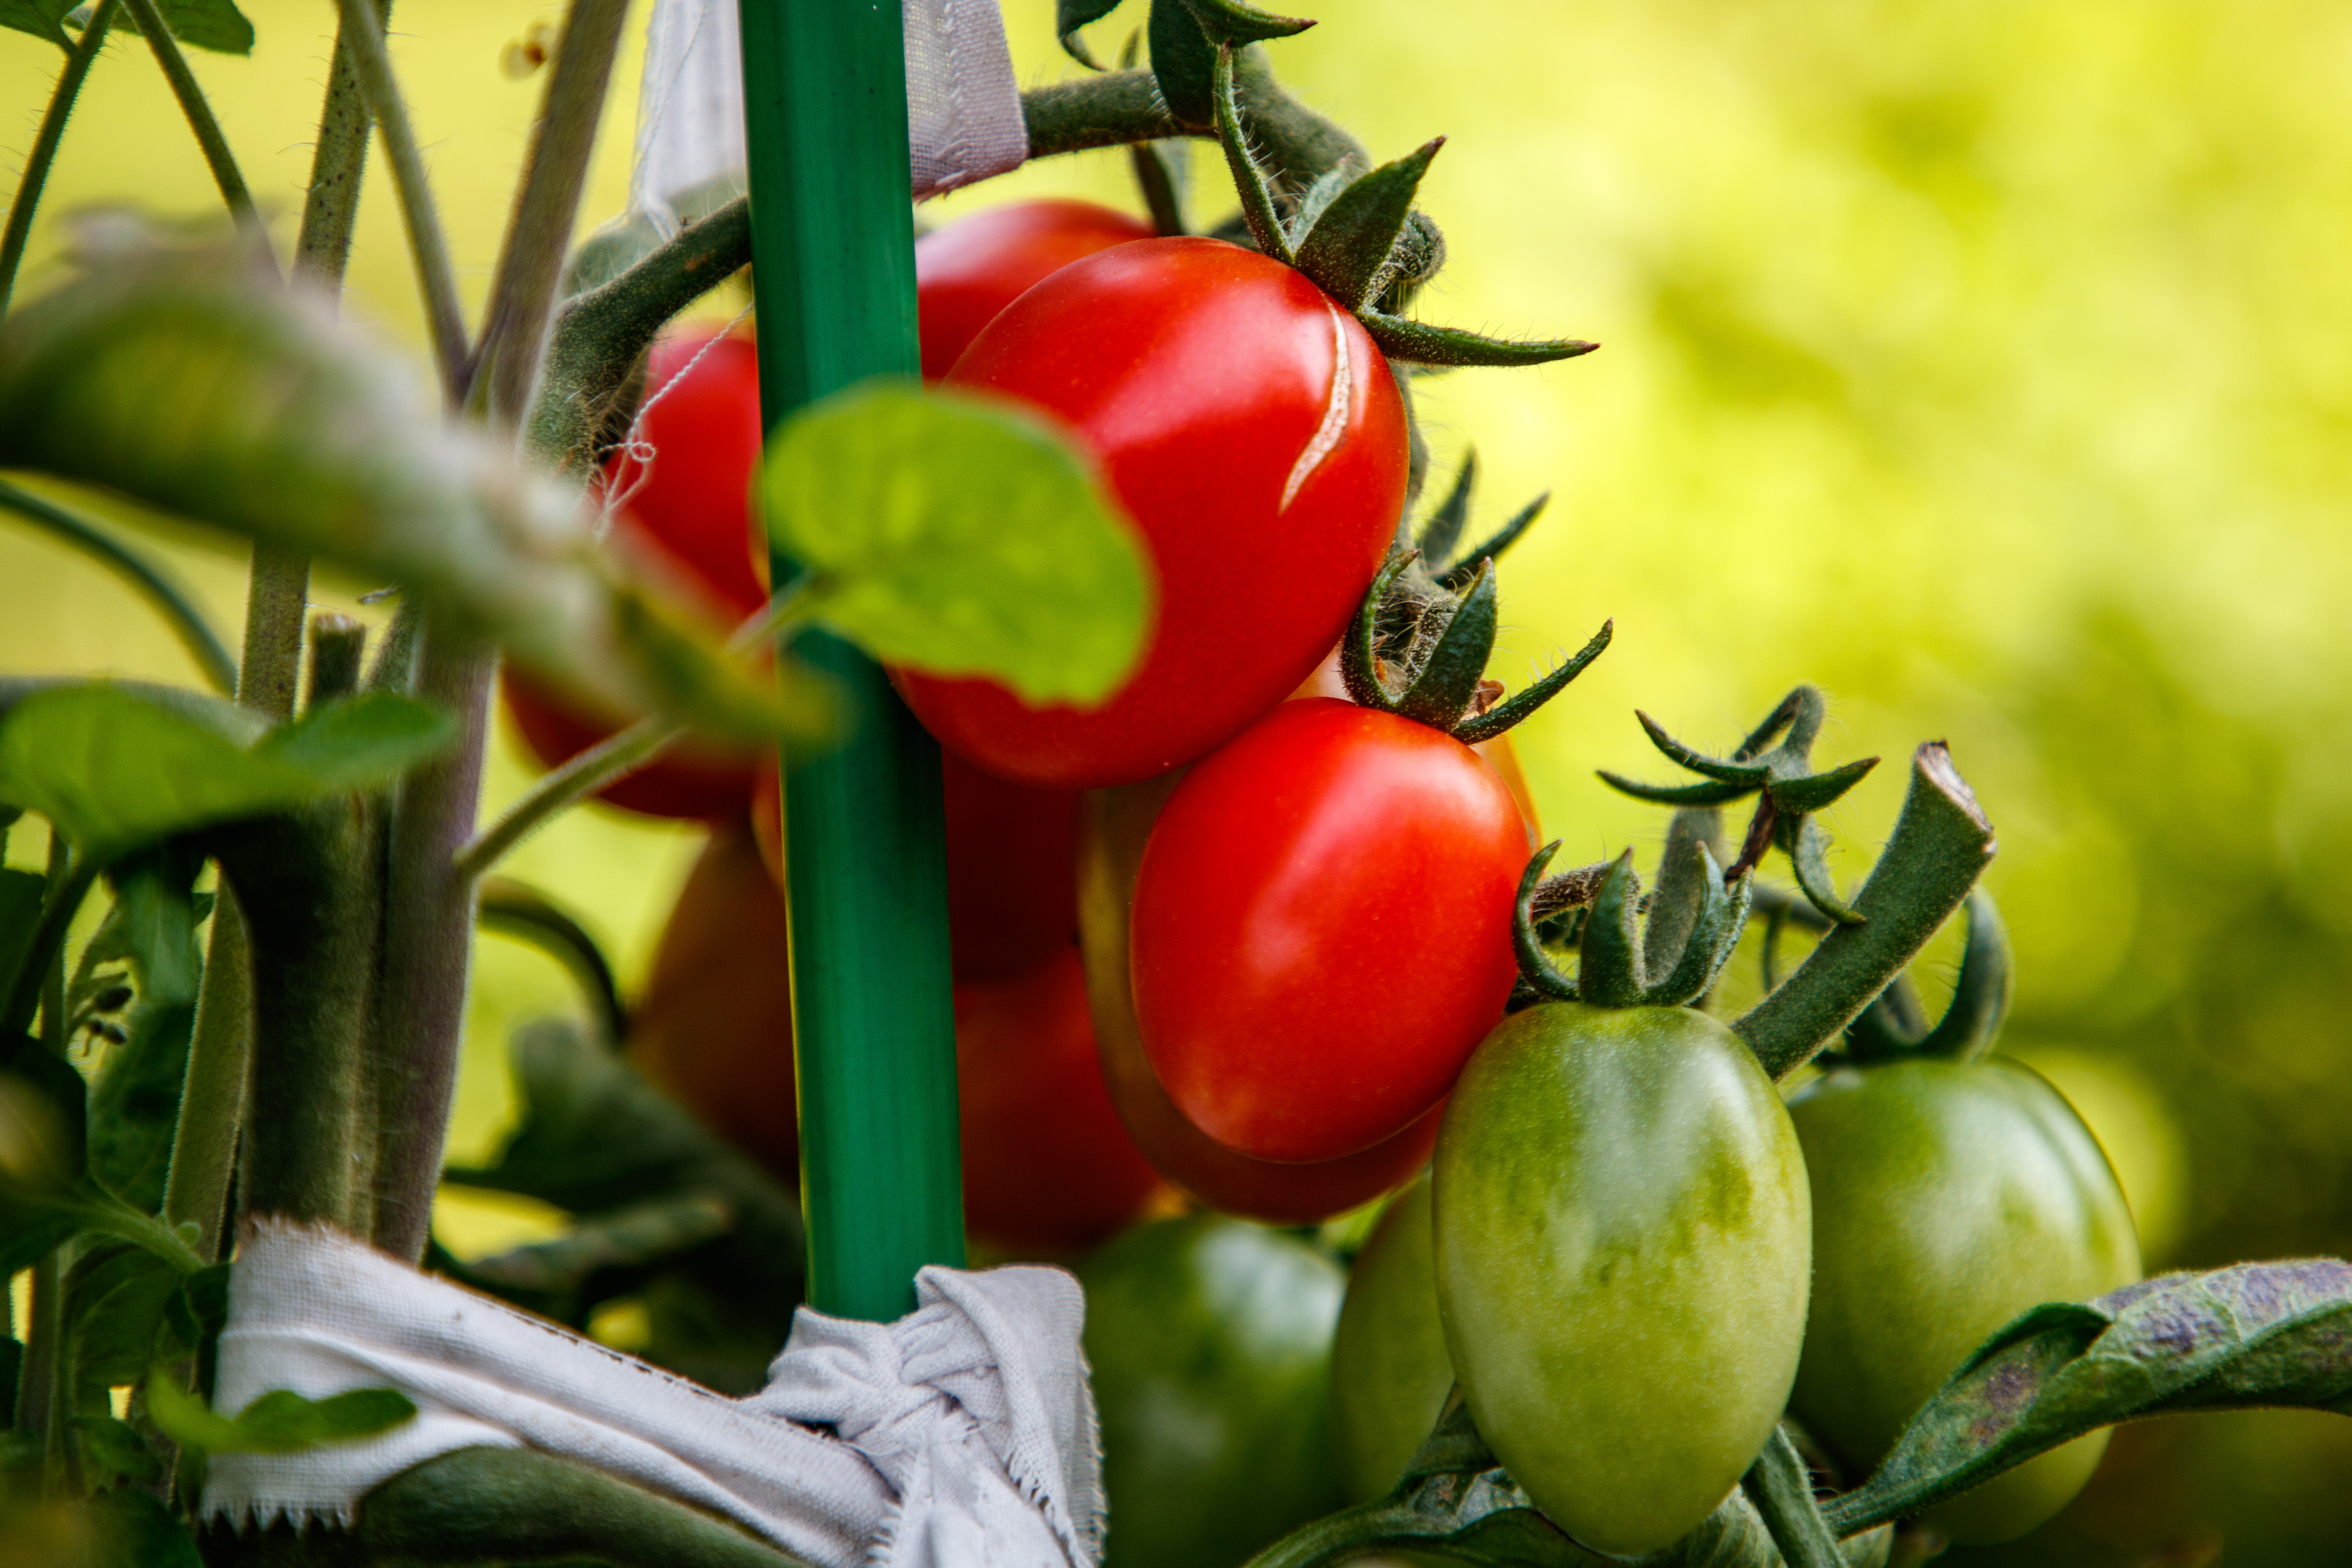
tomatoes, vegetables, garden, leaves, food, healthy, fresh, tomato, nutrition, vitamins, summer, village, harvest, raw materials, plants, nature, vegetable, vegan nutrition, produce, natural foods, whole food, ingredient, fruit, bush tomato, plum tomato, local food, cherry tomatoes, nightshade family, plant stem, solanum, still life photography, staple food, Superfruit, superfood, perennial plant, solanales, Food group